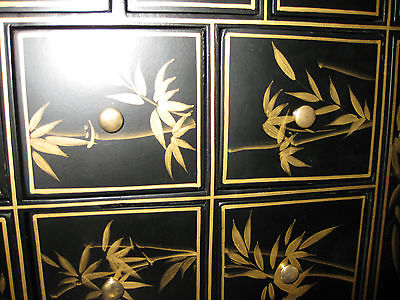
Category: cabinet